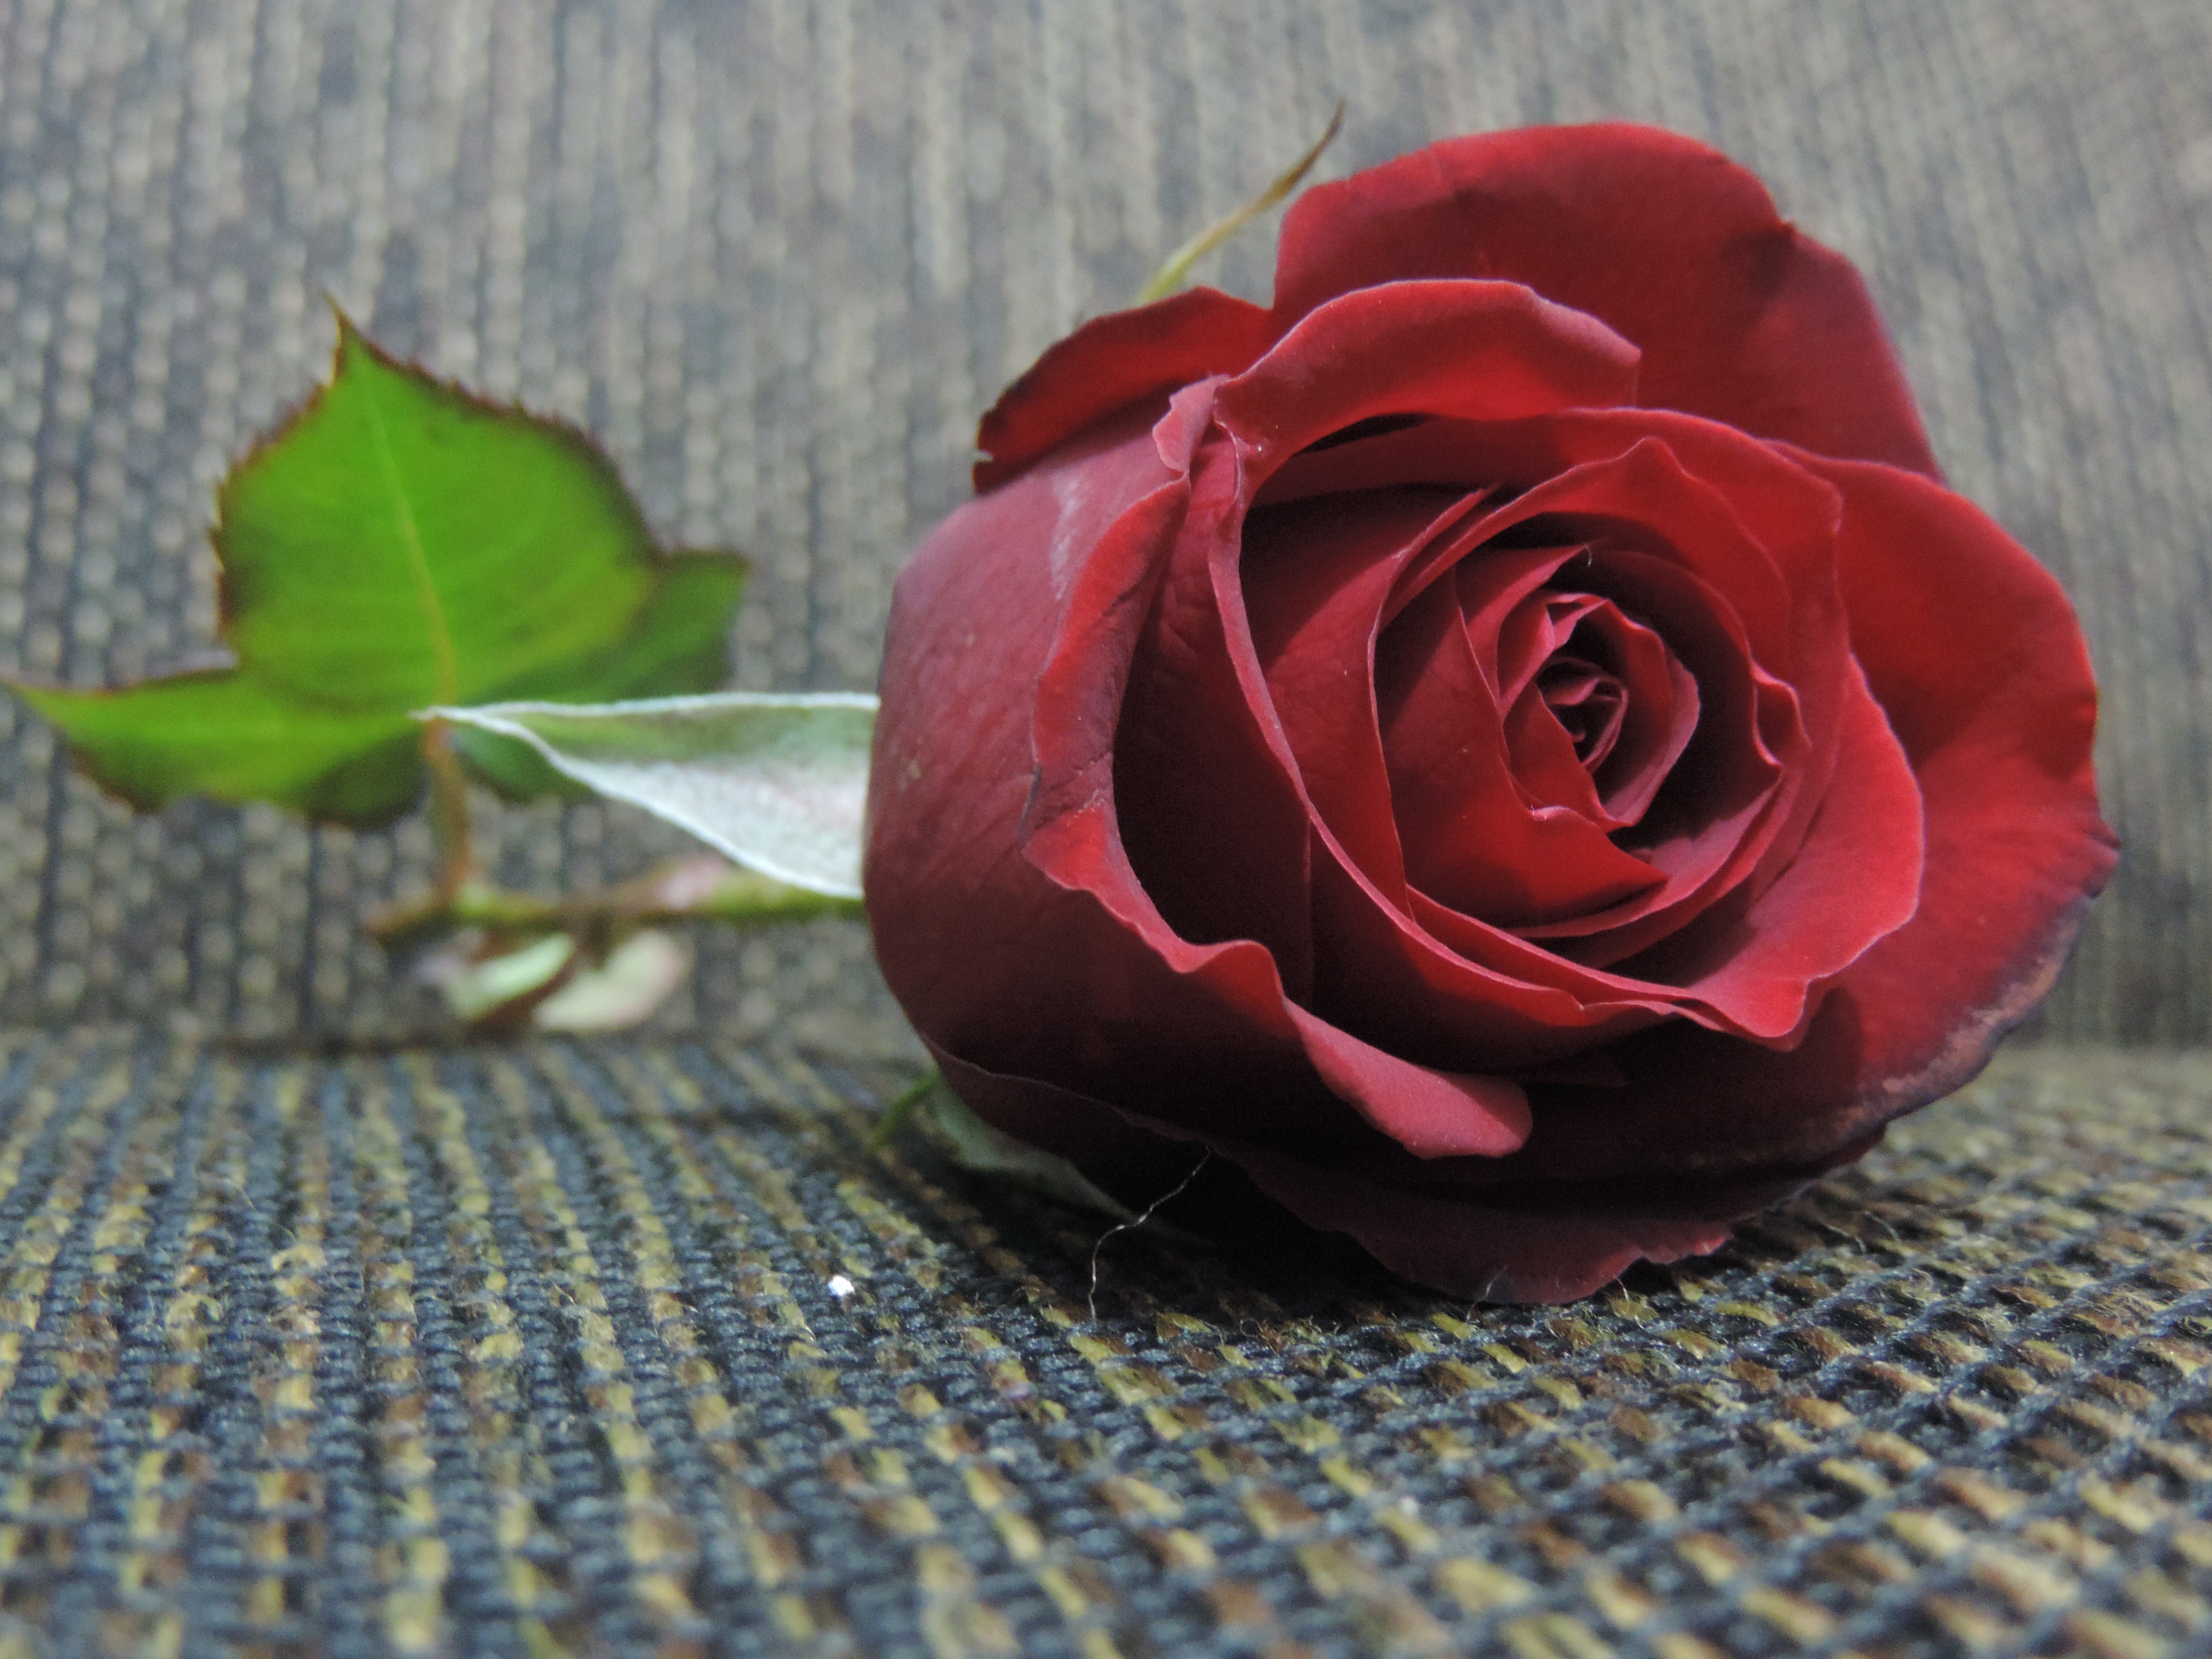
nature, plant, leaf, flower, petal, rose, red, pink, nostalgic, floristry, macro photography, flowering plant, garden roses, rose family, flower bouquet, land plant